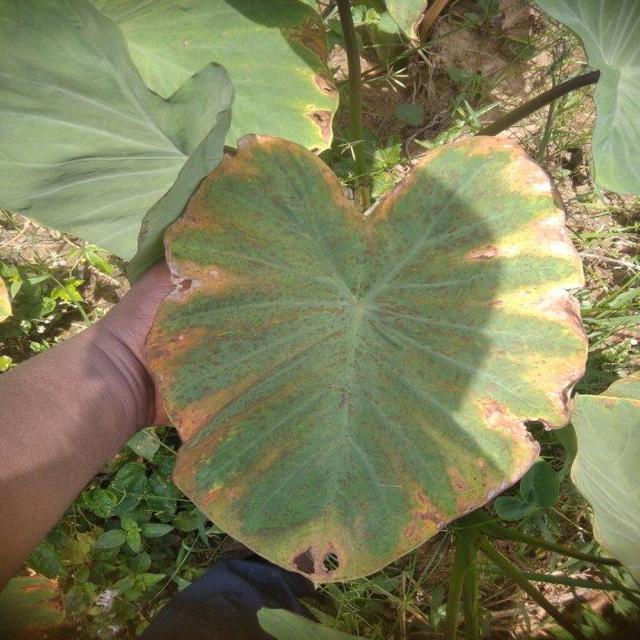
Label: Mid_Blight